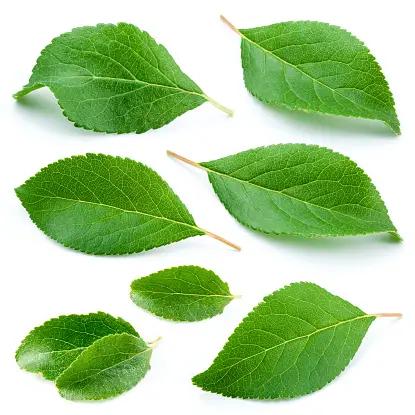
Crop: apple
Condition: healthy